Miyazu Domain

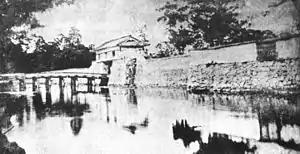
Miyazu Castle

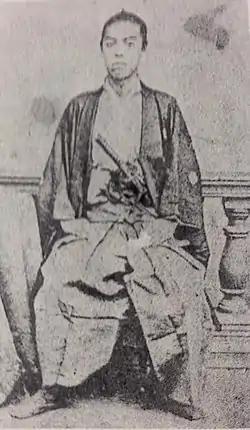
Matsudaira Munetake, final "daimyō" of Miyazu

From the Muromachi period, Tango Province had been under the control of the Isshiki clan. However, in the Sengoku period, Toyotomi Hideyoshi placed the province under the control of Hosokawa Tadaoki. Following the Battle of Sekigahara, Tokugawa Ieyasu awarded the entire province of Tango to Kyōgoku Takatomo, who established Miyazu Domain. To ensure the succession of his line, Kyōgoku Takatomo gave 35,000 "koku" of his holdings to his third son, Kyōgoku Takamitsu, and established a cadet branch of the clan at Tango-Tanabe Domain, and 10,000 "koku" to his grandson, Kyōgoku Takamichi, who established Mineyama Domain. This proved to be a wise decision, his grandson Kyōgoku Takakuni was charged with misconduct and poor governance by the Tokugawa shogunate and reduced to "hatamoto" status in 1666.